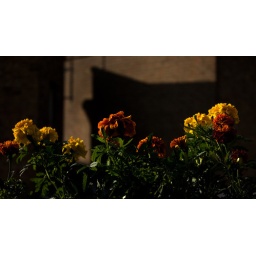
New flowers in the window box